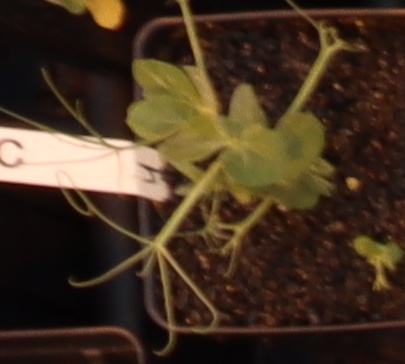
Label: Field Pea